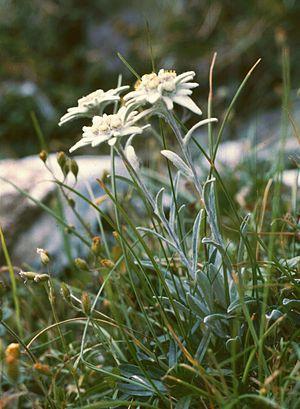
Les Alpes sont une chaîne de montagnes qui s'étend en Europe, recouvrant la frontière nord de l'Italie, le Sud-Est de la France, Monaco, la Suisse, le Liechtenstein, l'Autriche, le Sud de l'Allemagne et la Slovénie.
Une plante calcicole du latin calcarius, la chaux, et de colere, habiter, est une plante qui se rencontre exclusivement ou préférentiellement sur les sols riches en calcium et ne supporte pas les terrains acides.
Le Massif du Vercors propose une très riche variété de fleurs avec plus de 1800 espèces végétales.